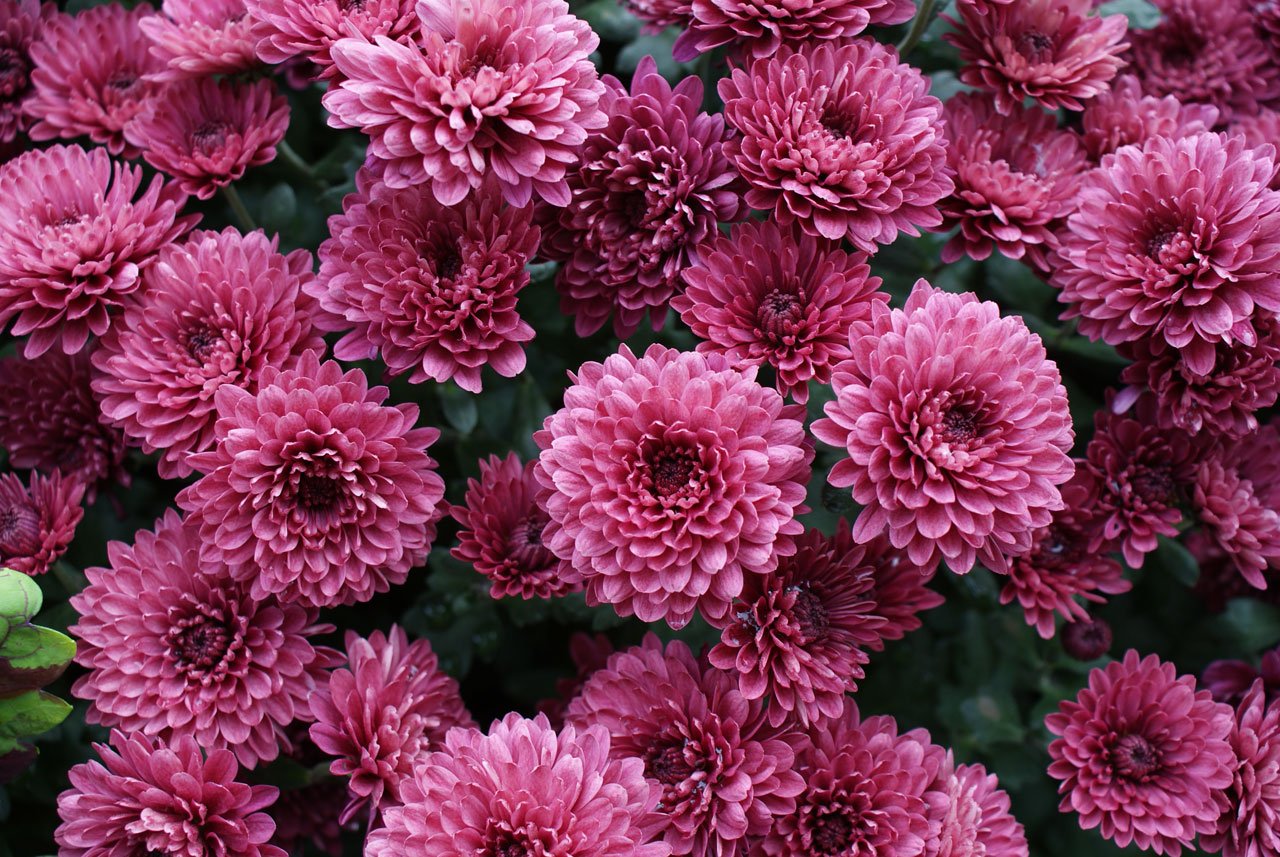
blossom, plant, flower, petal, garden, pink, aster, seasonal, chrysanthemums, flowering plant, daisy family, annual plant, land plant, chrysanths